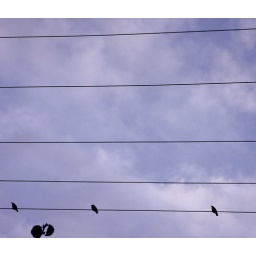
Three birds in the violet sky